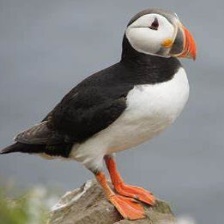
Species: PUFFIN
Scientific name: FRATERCULA